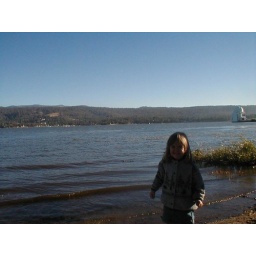
Emma down by big bear lake